Maria Carter Syphax

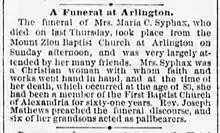
Syphax's funeral notice in the National Republican, February 2, 1886

Maria Carter was born in 1803, the daughter of George Washington Parke Custis, grandson of Daniel Parke Custis, and a great-granddaughter of Martha Washington. Her mother was an enslaved maid at Mount Vernon named Airy or Arianna Carter. In an interview published decades later, Carter said that Custis had told her "face to face" that he was her father.